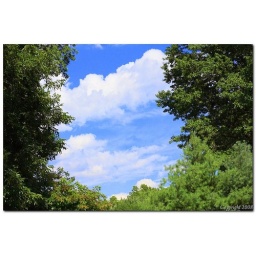
Blue sky framed by green leaves